Tanks of the Soviet Union

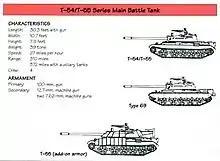
US Army recognition poster of T-54/55 series tanks

Most non-Republican Guard armored units had older tank designs, but the 3rd Armored Division had a number of T-72 tanks, the only non-Republican Guard force to have them, while the other armored battalions had T-62s and upgraded T-55s.